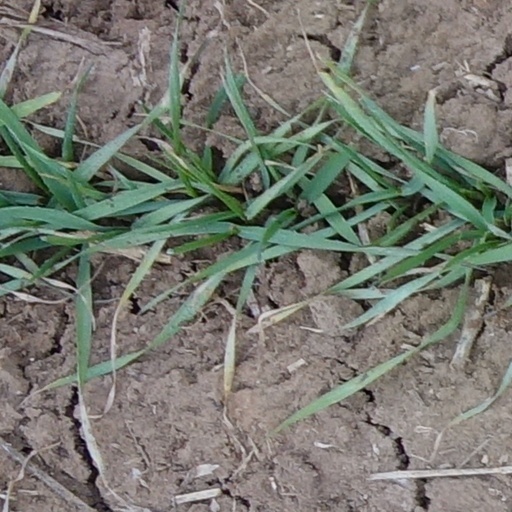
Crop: wheat